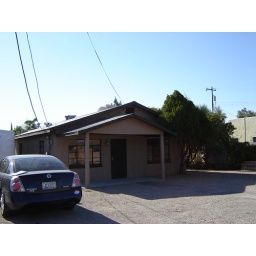
carport to be built off of the house to the left, and front yard to be enclosed by a 5' wall